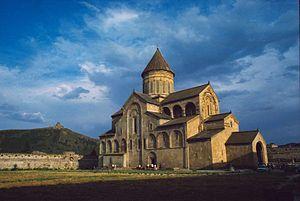
Cet article recense les sites inscrits au patrimoine mondial en Géorgie.
Georges Iᵉʳ est le second roi du royaume unifié de Géorgie. Appartenant à la dynastie des Bagrations, il règne de 1014 à 1027.